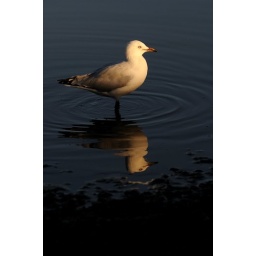
Gull standing in water at Grange duck pond.